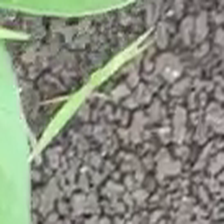
Weed species: Digitaria_SP_(Digitaria Sanguinalis )